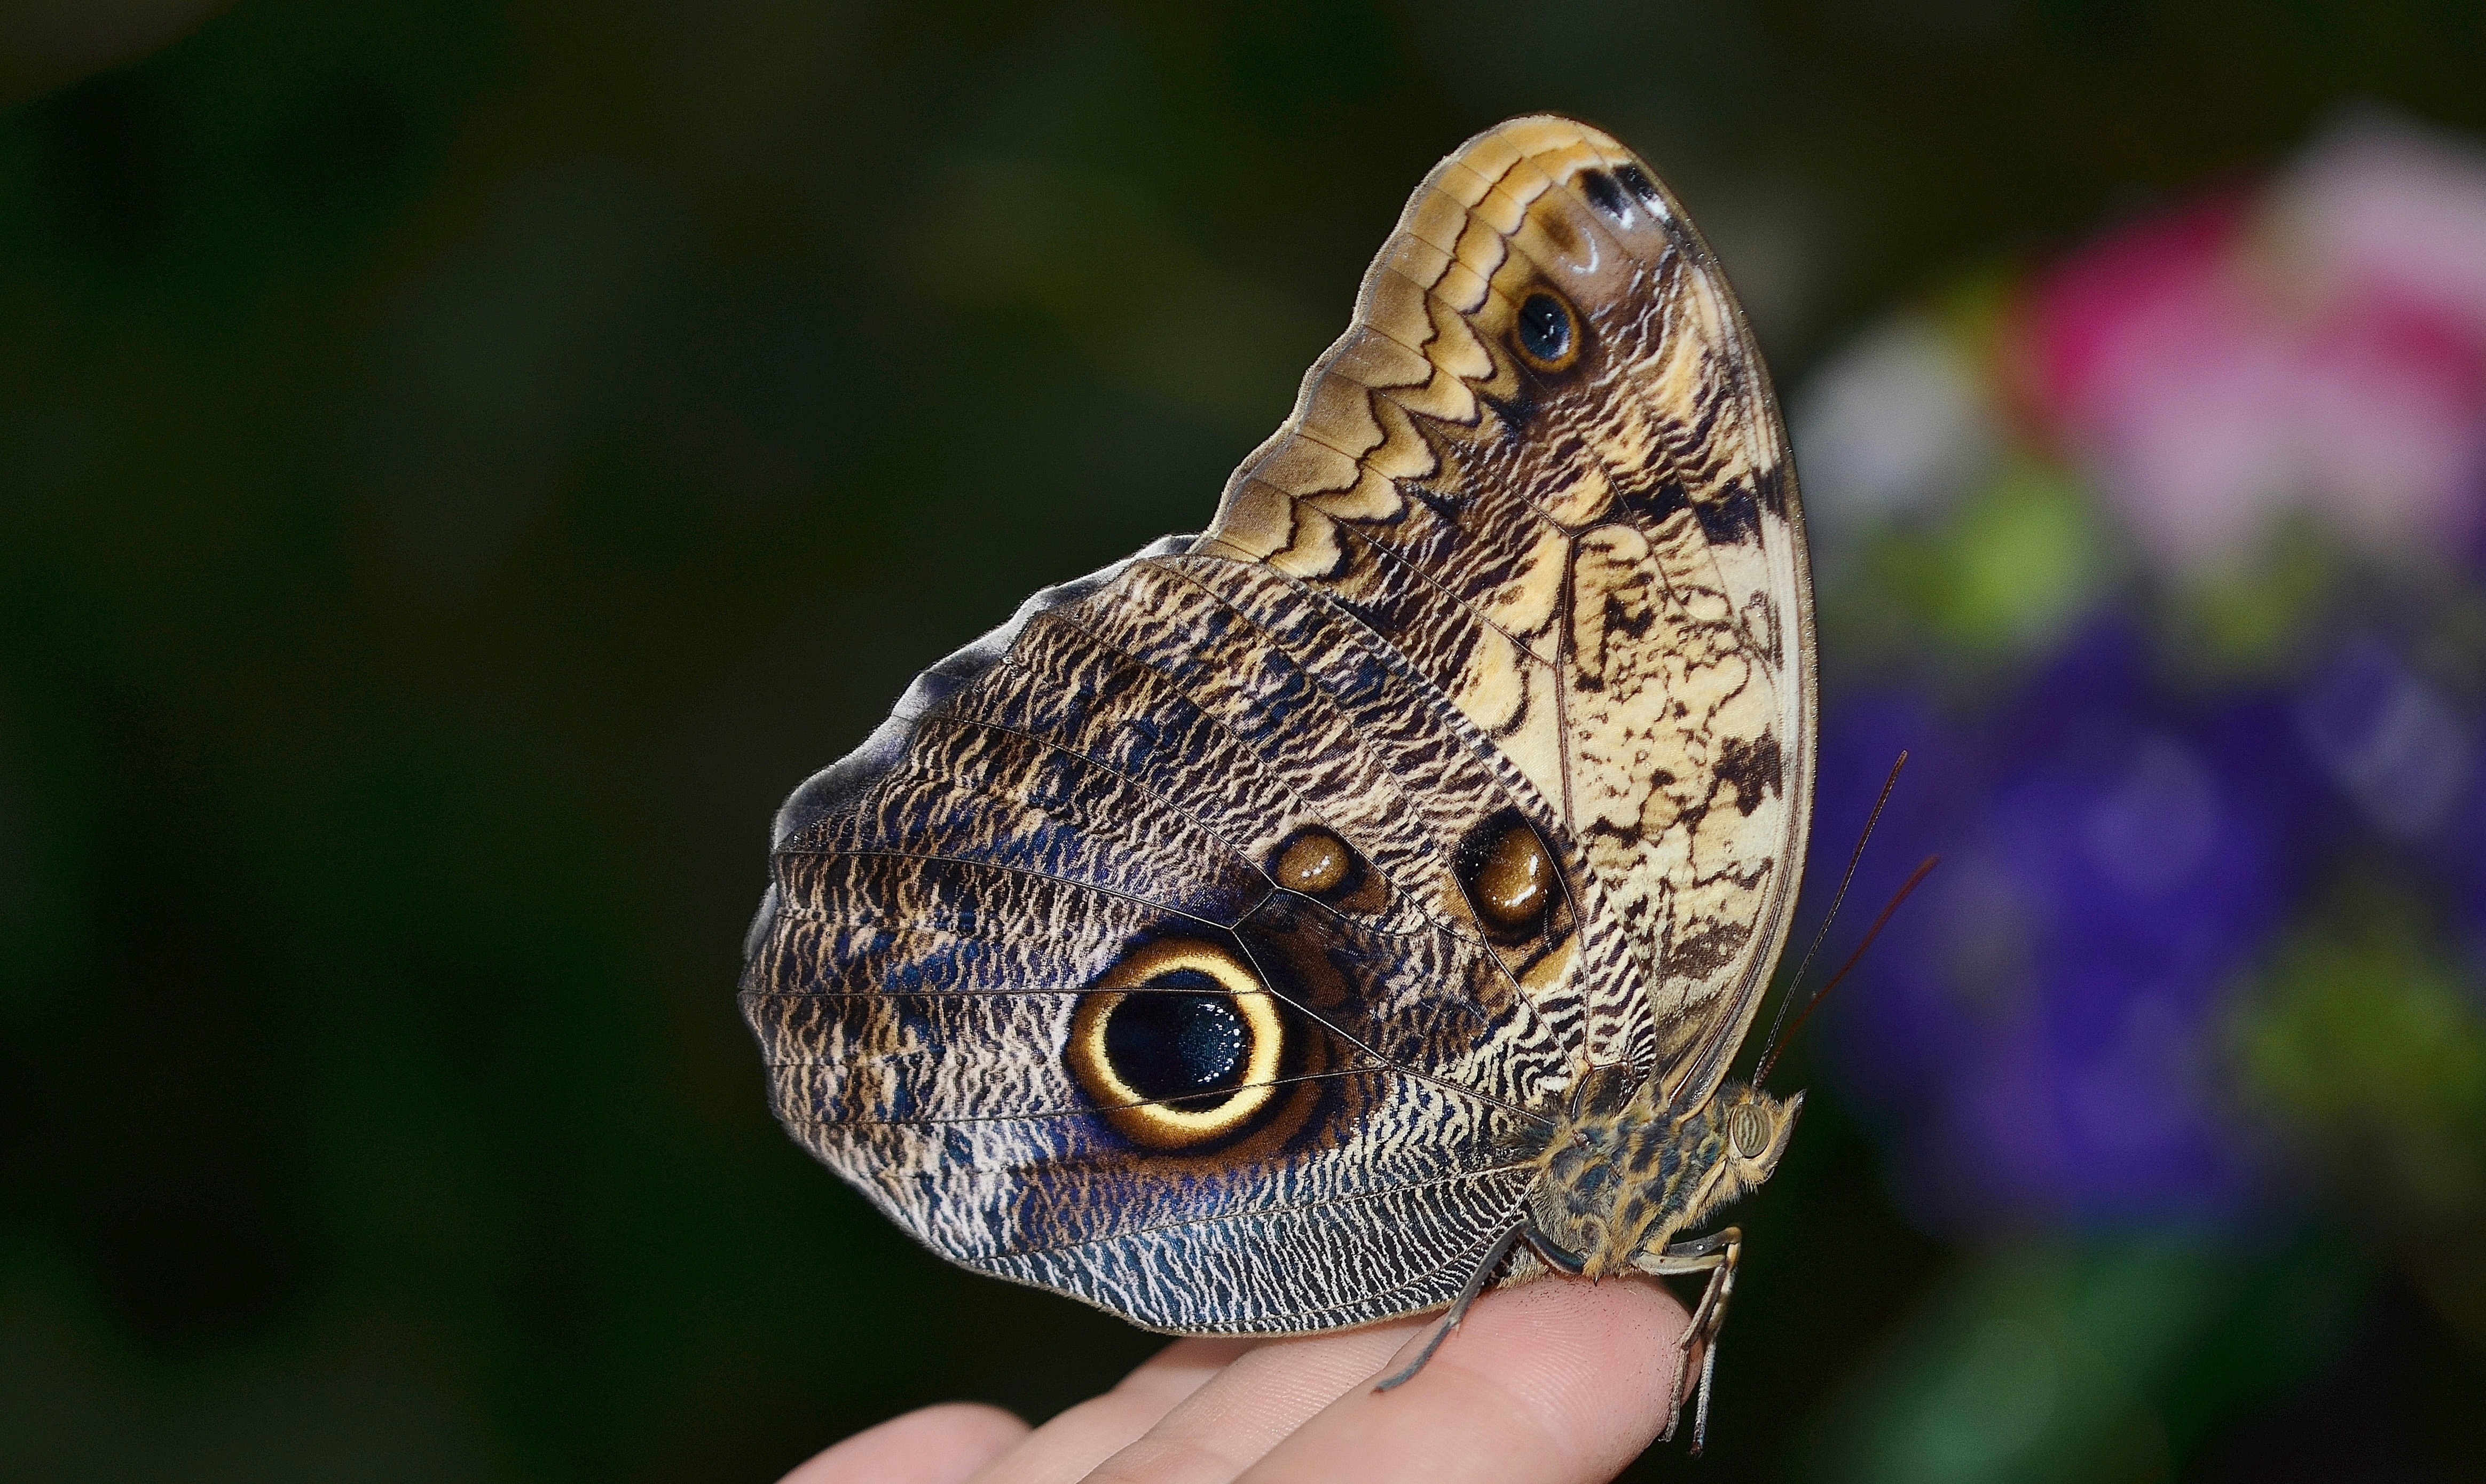
nature, branch, photography, animal, wildlife, finger, insect, moth, butterfly, fauna, invertebrate, close up, limb, macro photography, pollinator, morpho peleides, moths and butterflies, calipo eruriloctuin, ramus